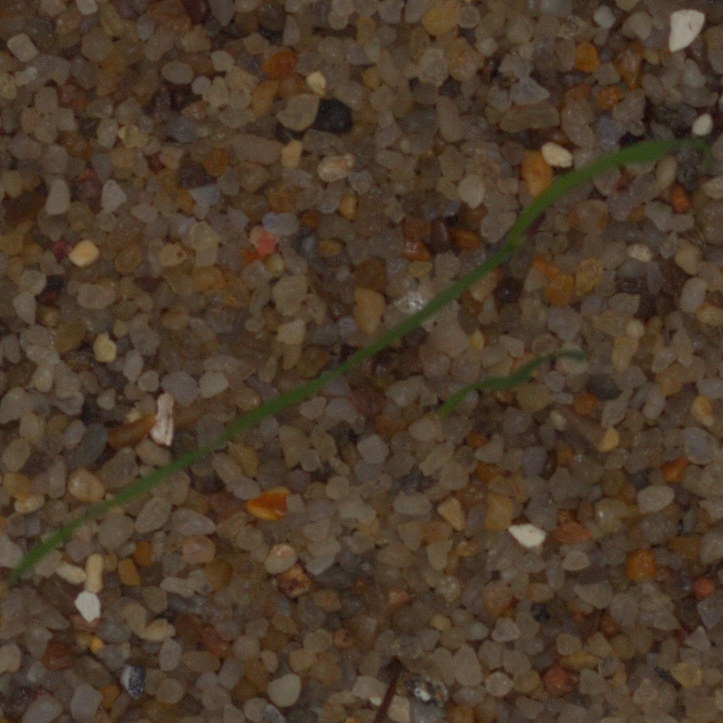
Label: black_grass